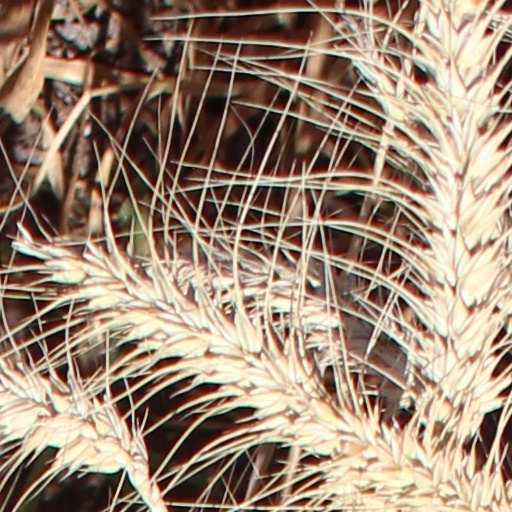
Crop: wheat